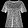
Label: T - shirt / top